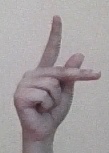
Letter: dha